Maggy (Monica and Friends)

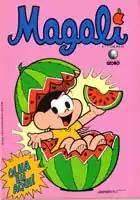
Cover of Magali (Maggy)'s first comic book cover (February 1989)

Maggy is seven years old, although in older stories she was described being six. Her most notable feature is her voracious appetite. She eats nearly everything she sees, usually at high speed, and claims to be hungry anytime, even after eating. Her stories are always centered on food, or at least have her appetite as a recurring gag. Despite this, she never gains weight (a fact which makes Monica intrigued). Her favorite food is watermelon - just like the real-life Magali.